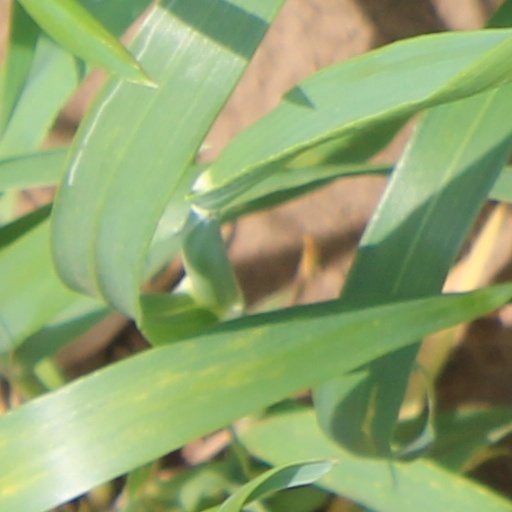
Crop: wheat